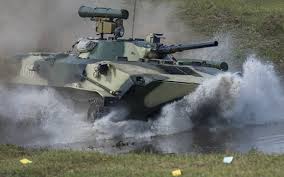
Label: BMD